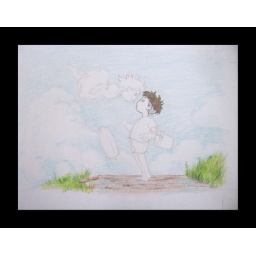
Adding in the ground colour and soft grass edging.